Describe the emotion expressed in this image:  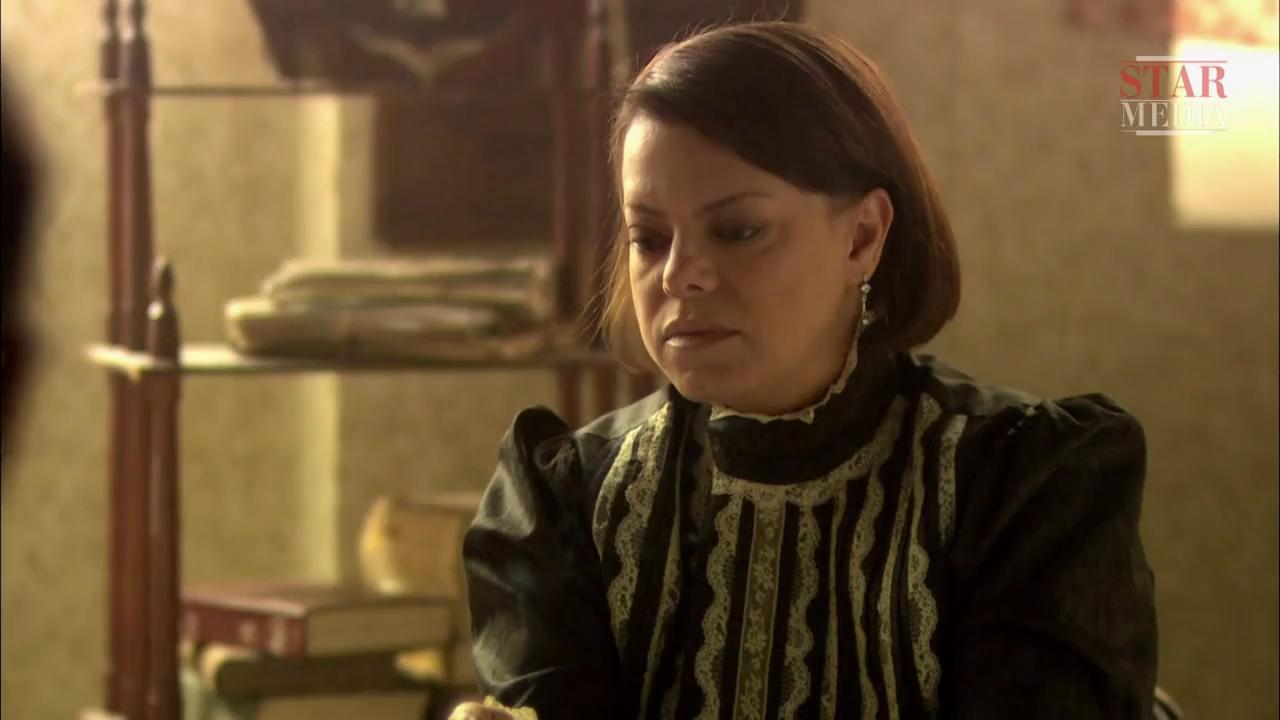
This person displays Pain, valence and arousal with low intensity.